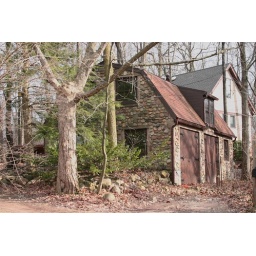
A cozy little home nestled in the trees